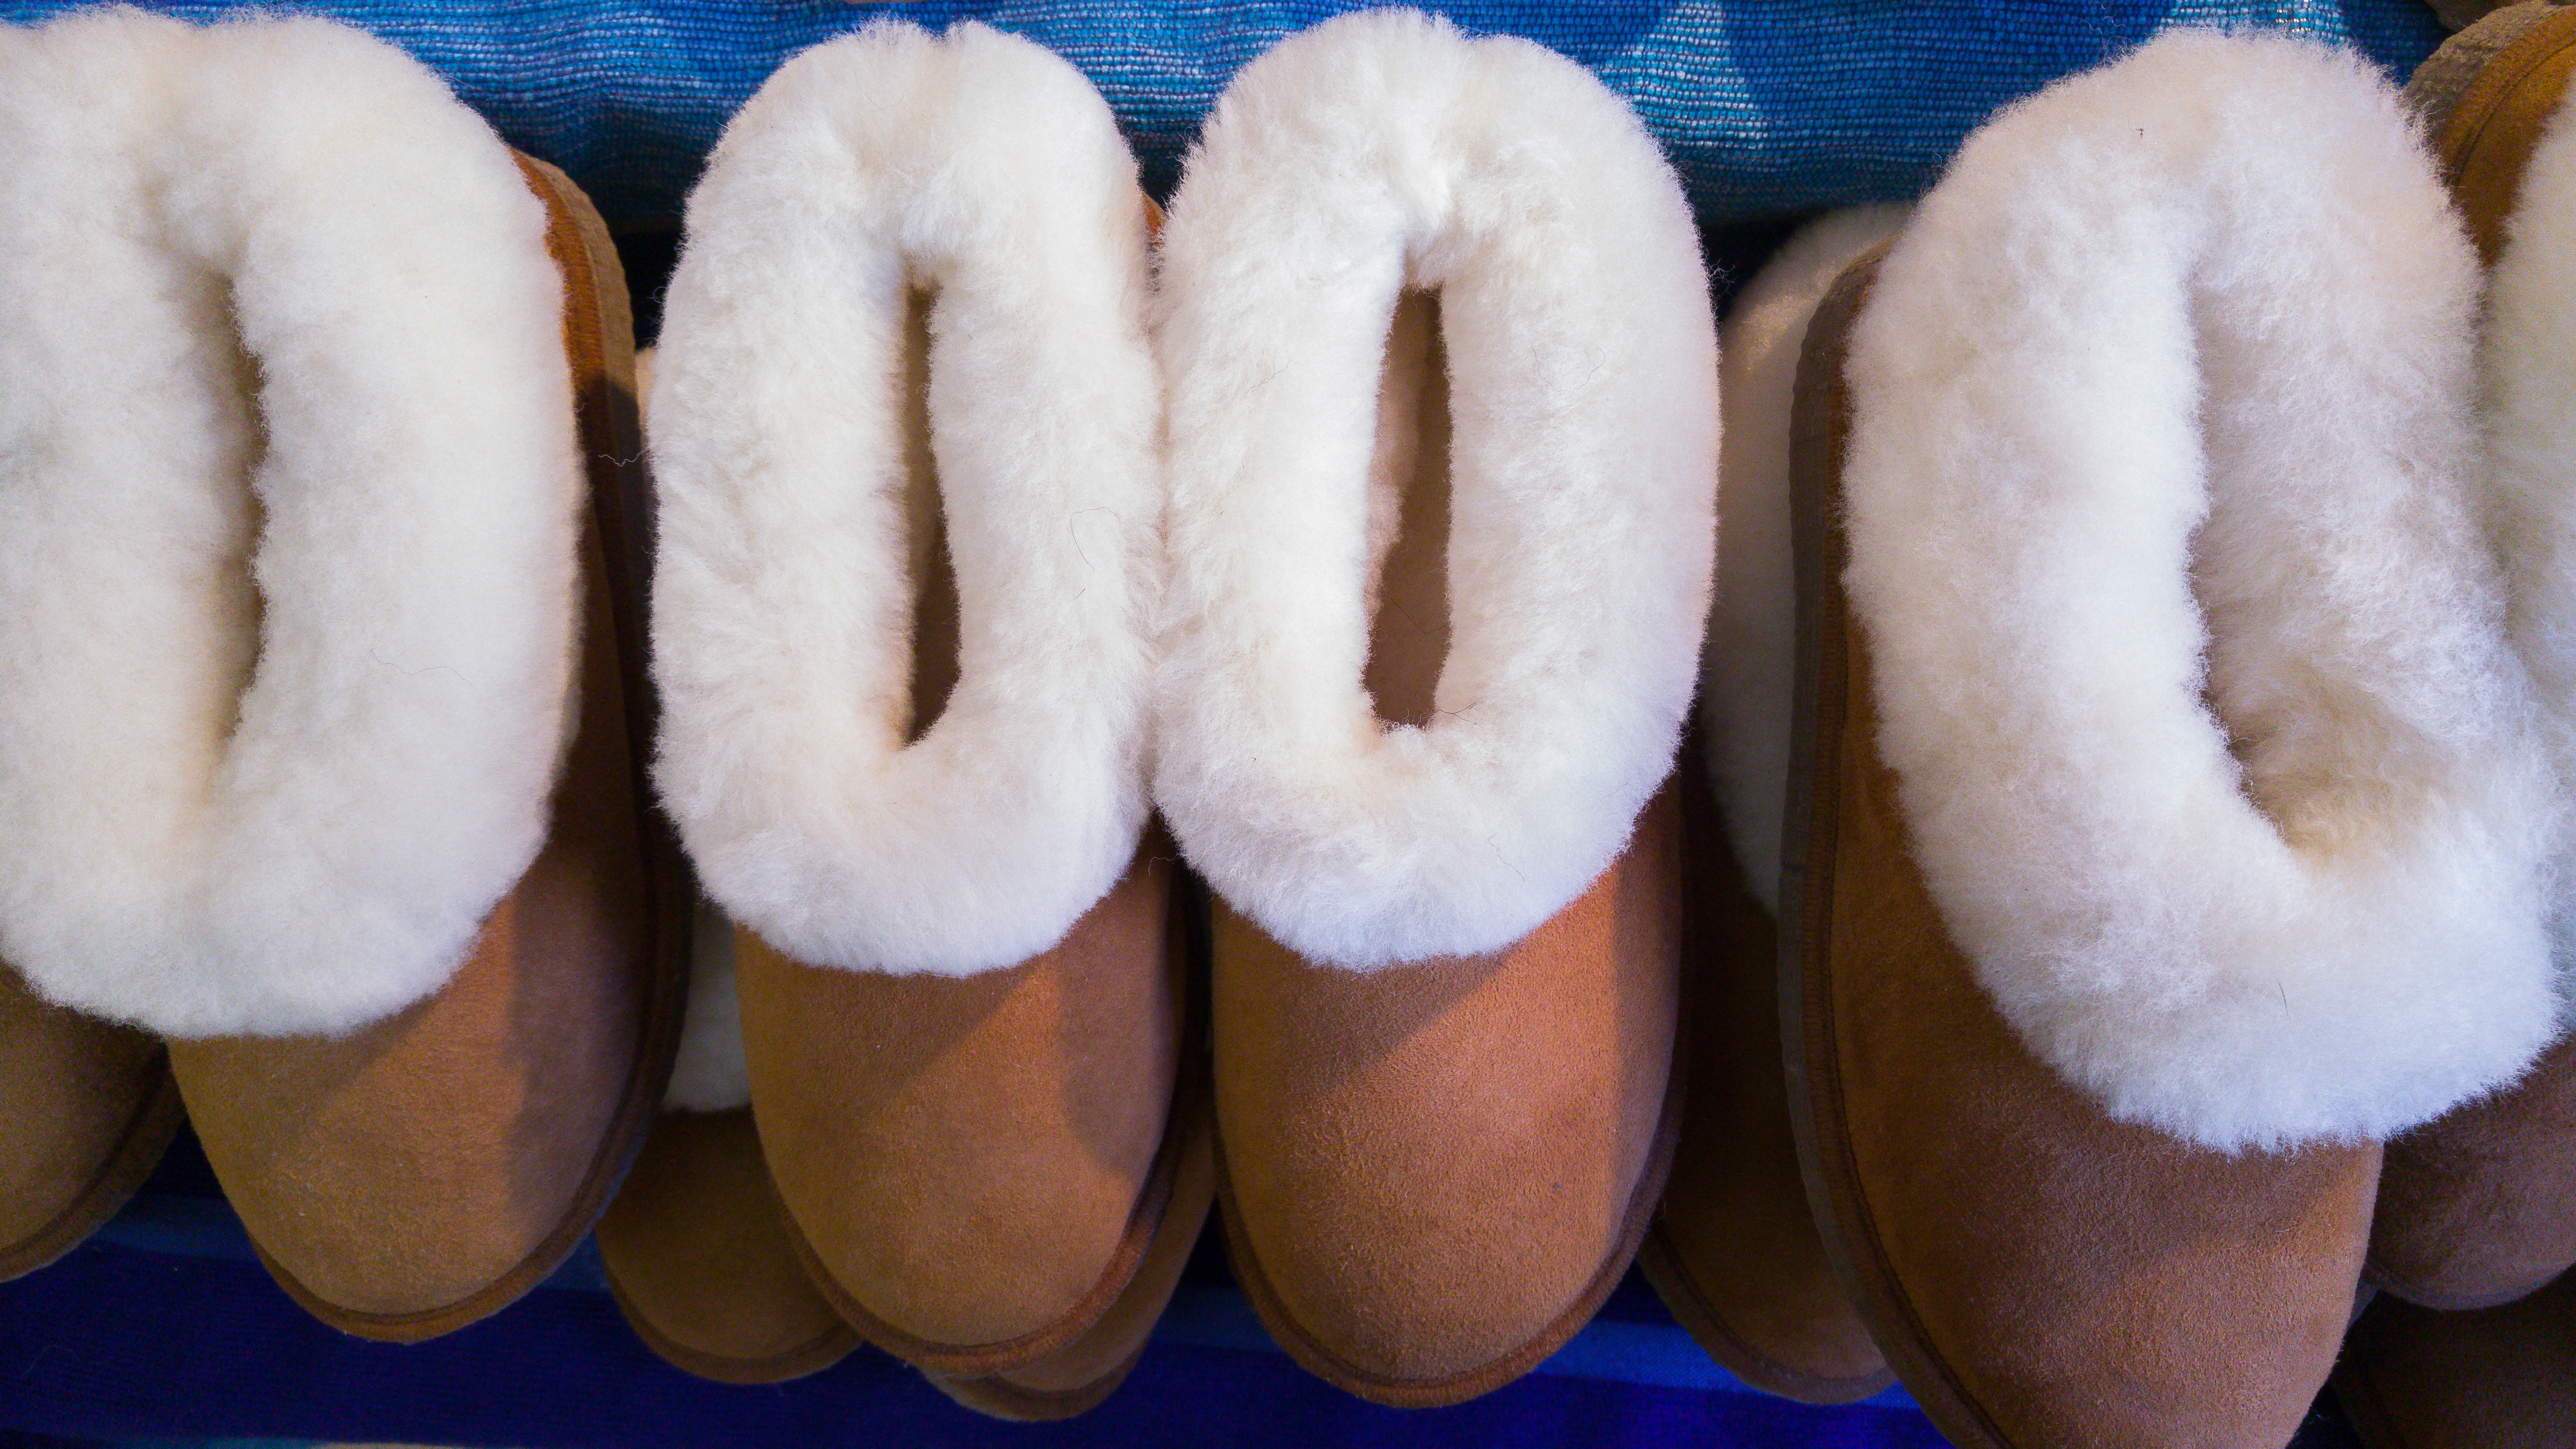
shoe, fur, food, cuisine, footwear, skin, hot dog, slippers